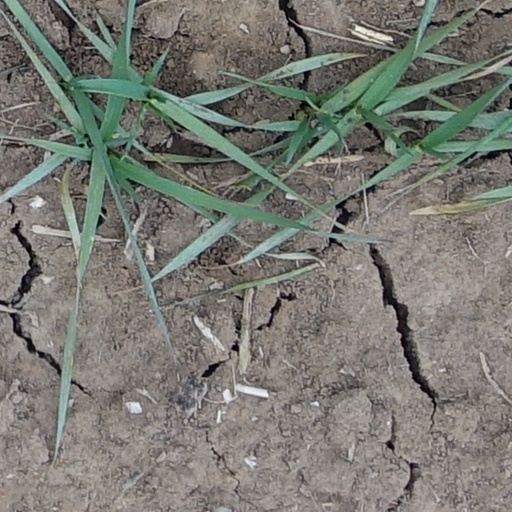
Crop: wheat